Curly Wurly

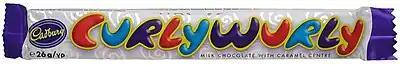
Curly Wurly bar

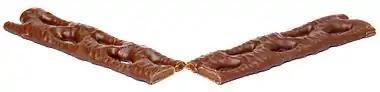
A split Curly Wurly

Curly Wurly is a brand of chocolate bar manufactured by Cadbury and sold worldwide. It was launched in the UK in 1970. Its shape resembles three flattened, intertwined serpentine strings. The bar is made of chocolate-coated hard caramel.